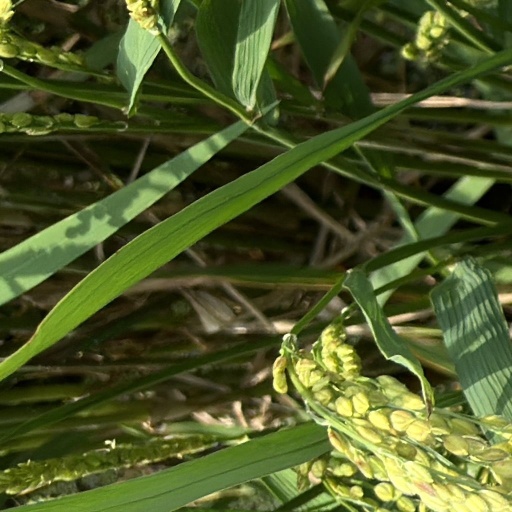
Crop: rice